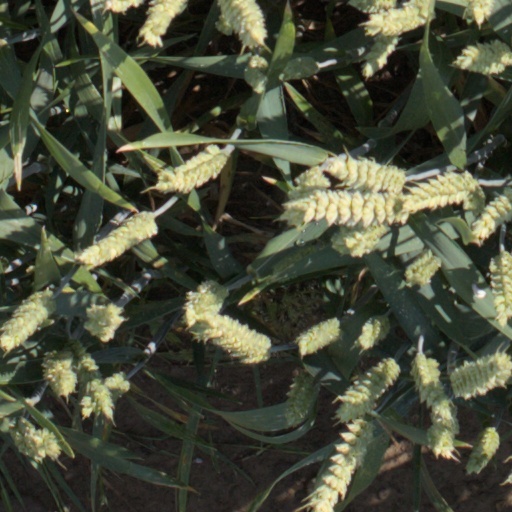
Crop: wheat